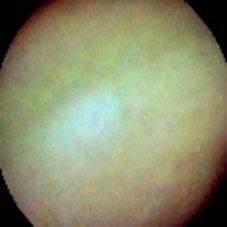
Label: Immature